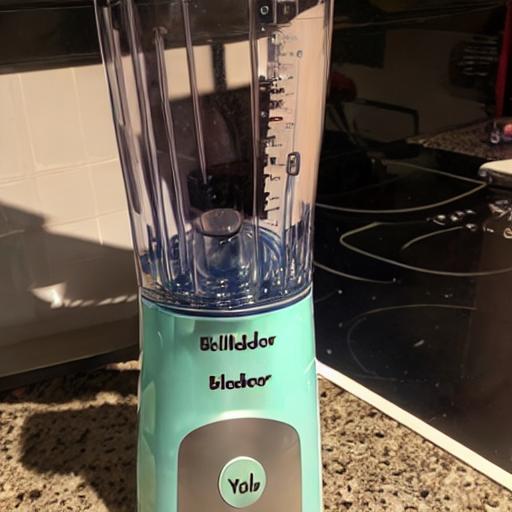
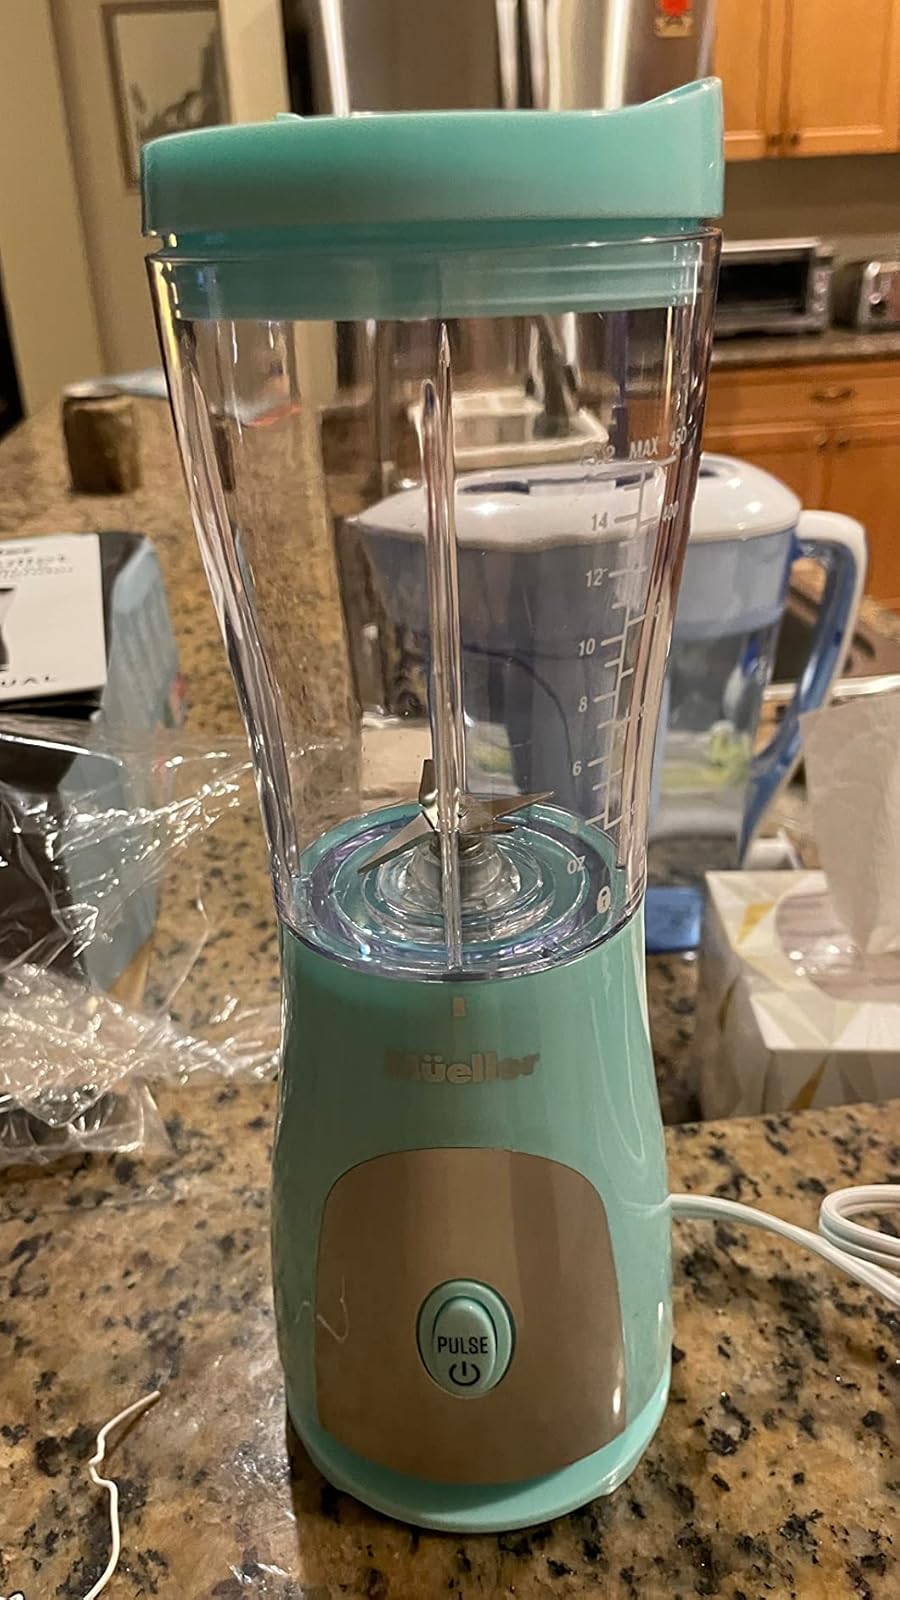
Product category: items_blender
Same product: no